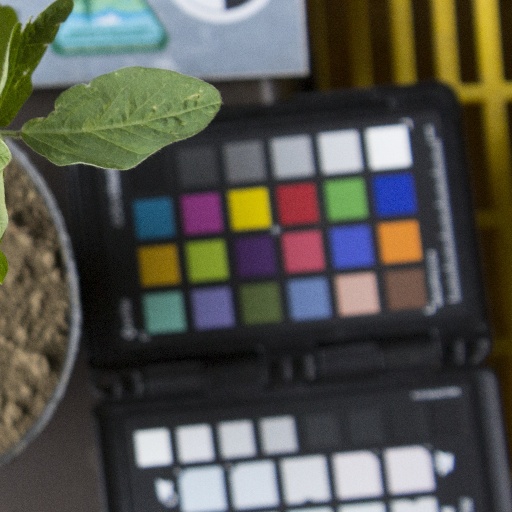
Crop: soybean